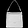
Label: Bag